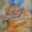
Label: tiger